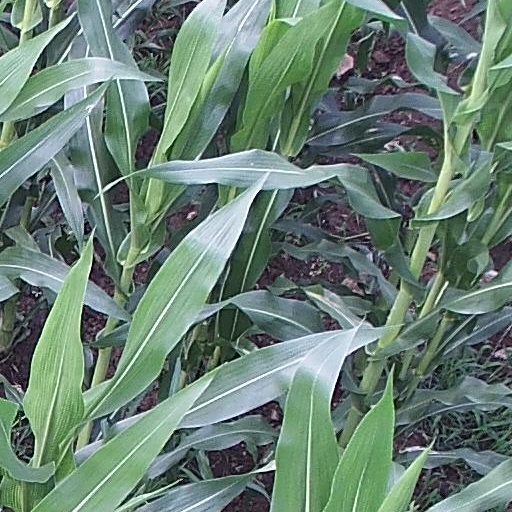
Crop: maize; corn